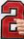
Number: 2